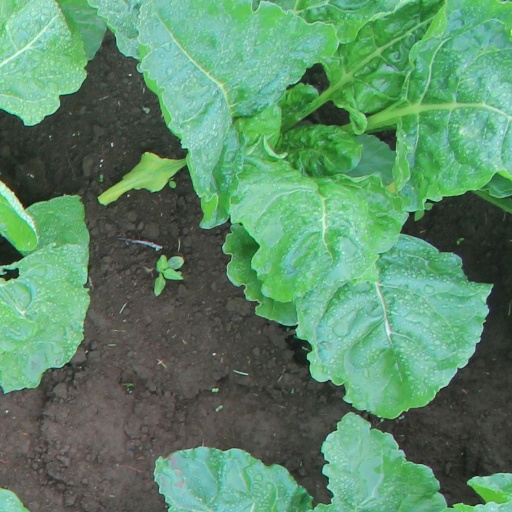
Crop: sugar beet